Greece national football team

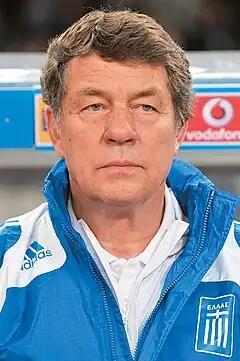
Manager Otto Rehhagel, under whose guidance Greece were crowned European champions in 2004

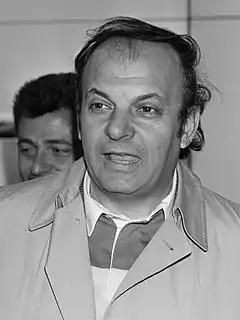
Alketas Panagoulias, with whom Greece first appeared at the European Championship (1980) and the World Cup (1994)

The following players were called for the friendly matches against Slovakia on 7 June 2025 and Bulgaria on 10 June 2025.